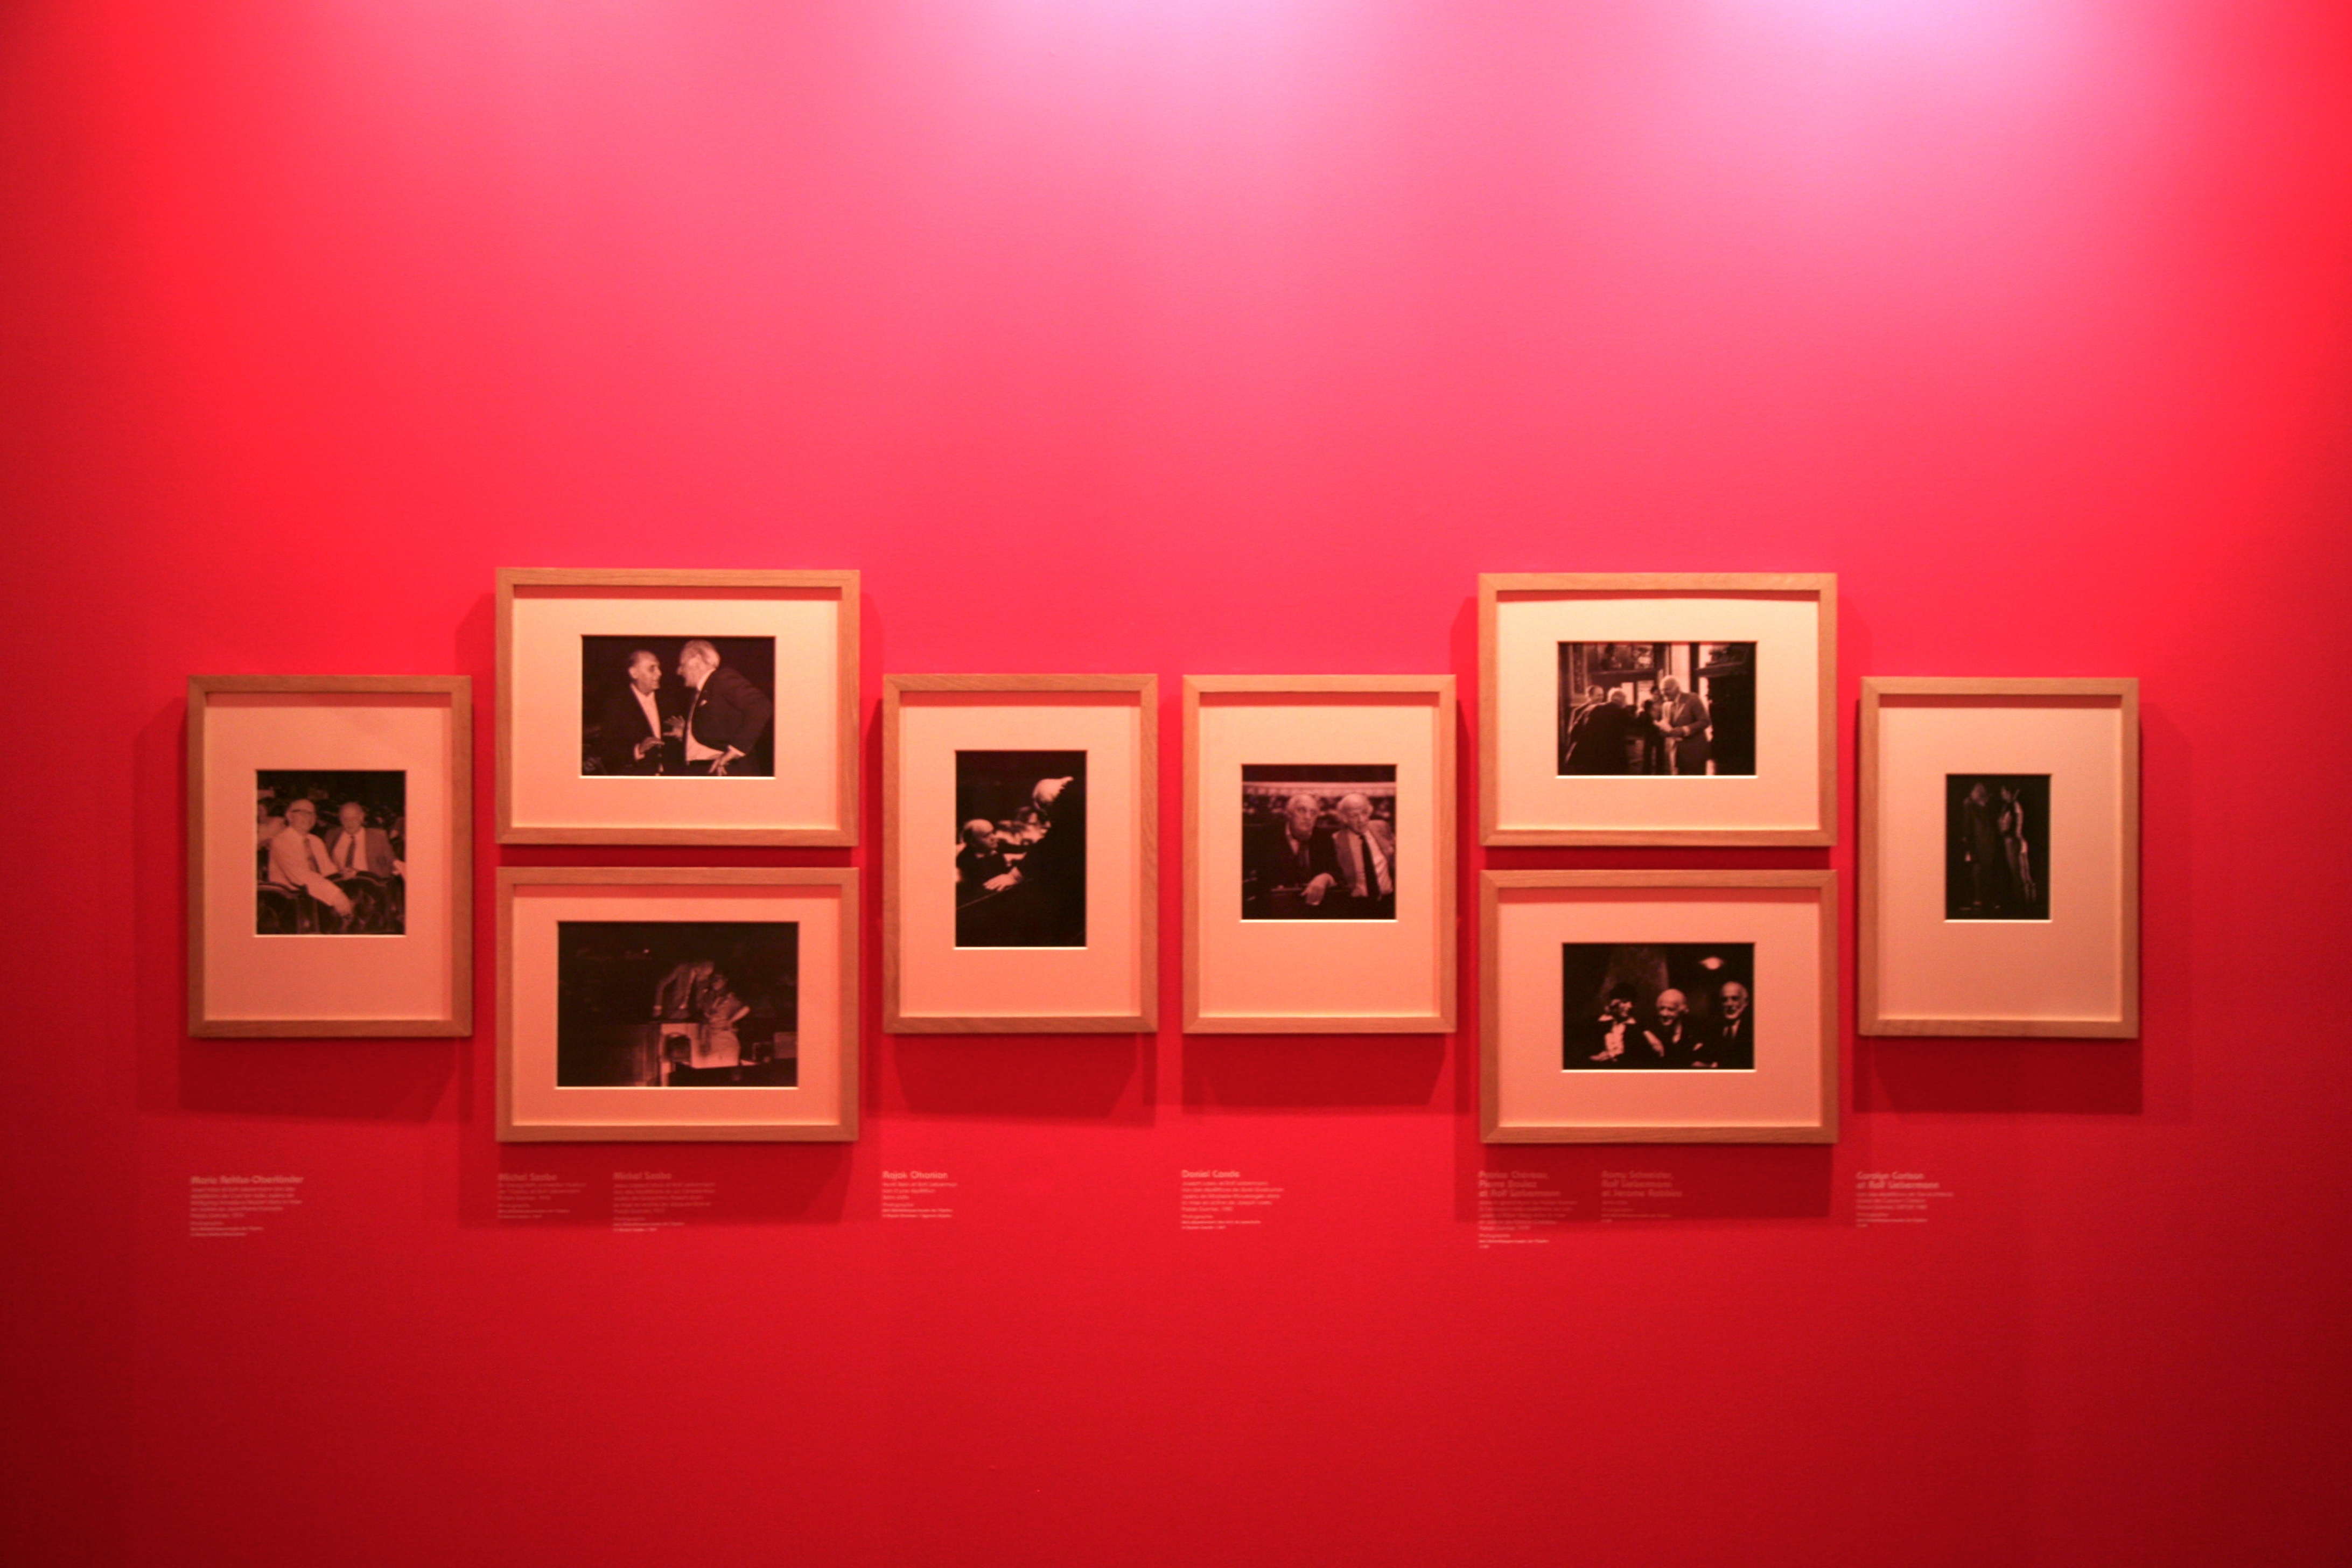
paris, red, color, opera, brand, art, exposition, bnf, exhibition, palaisgarnier, operadeparis, liebermann, rolfliebermann, modern art, biblioth quenationaledefrance